Grenelle Environnement

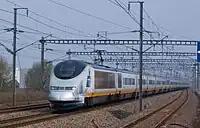
More high-speed railways were to be built to curb transportation pollution.

The Grenelle de l'environnement was an open multi-party debate that took place in France in the summer and fall of 2007 to define key points of public policy on environmental and sustainable development over the following five-year period. Bringing together representatives of national and local government and organizations (industry, labour, professional associations, non-governmental organizations) on an equal footing, the "Grenelle Environment Round Table" (as it might be called in English) was instigated by then-French President Nicolas Sarkozy.